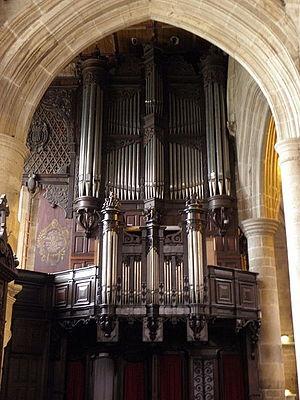
Grandes-Orgues de la basilique Notre-Dame-de-Bon-Secours de Guingamp (22).
La basilique Notre-Dame de Bon-Secours se situe au cœur de la cité historique de Guingamp, en Bretagne.
Cette liste prend en compte les orgues de Bretagne classés uniquement, au titre objet ou immeuble, que ce soit pour leur buffet ou leur partie instrumentale et répertoriés dans la base Palissy des Monuments historiques de France. La section Reprises recense les modifications les plus importantes. Dans certains cas le classement du buffet intègre également la tribune. À défaut de précision, le classement est réputé acquis au titre objet mais les initiales I.D. signifient au titre Immeuble par Destination et I. au titre Immeuble.
Cet article recense les orgues protégés aux monuments historiques en Bretagne, France.